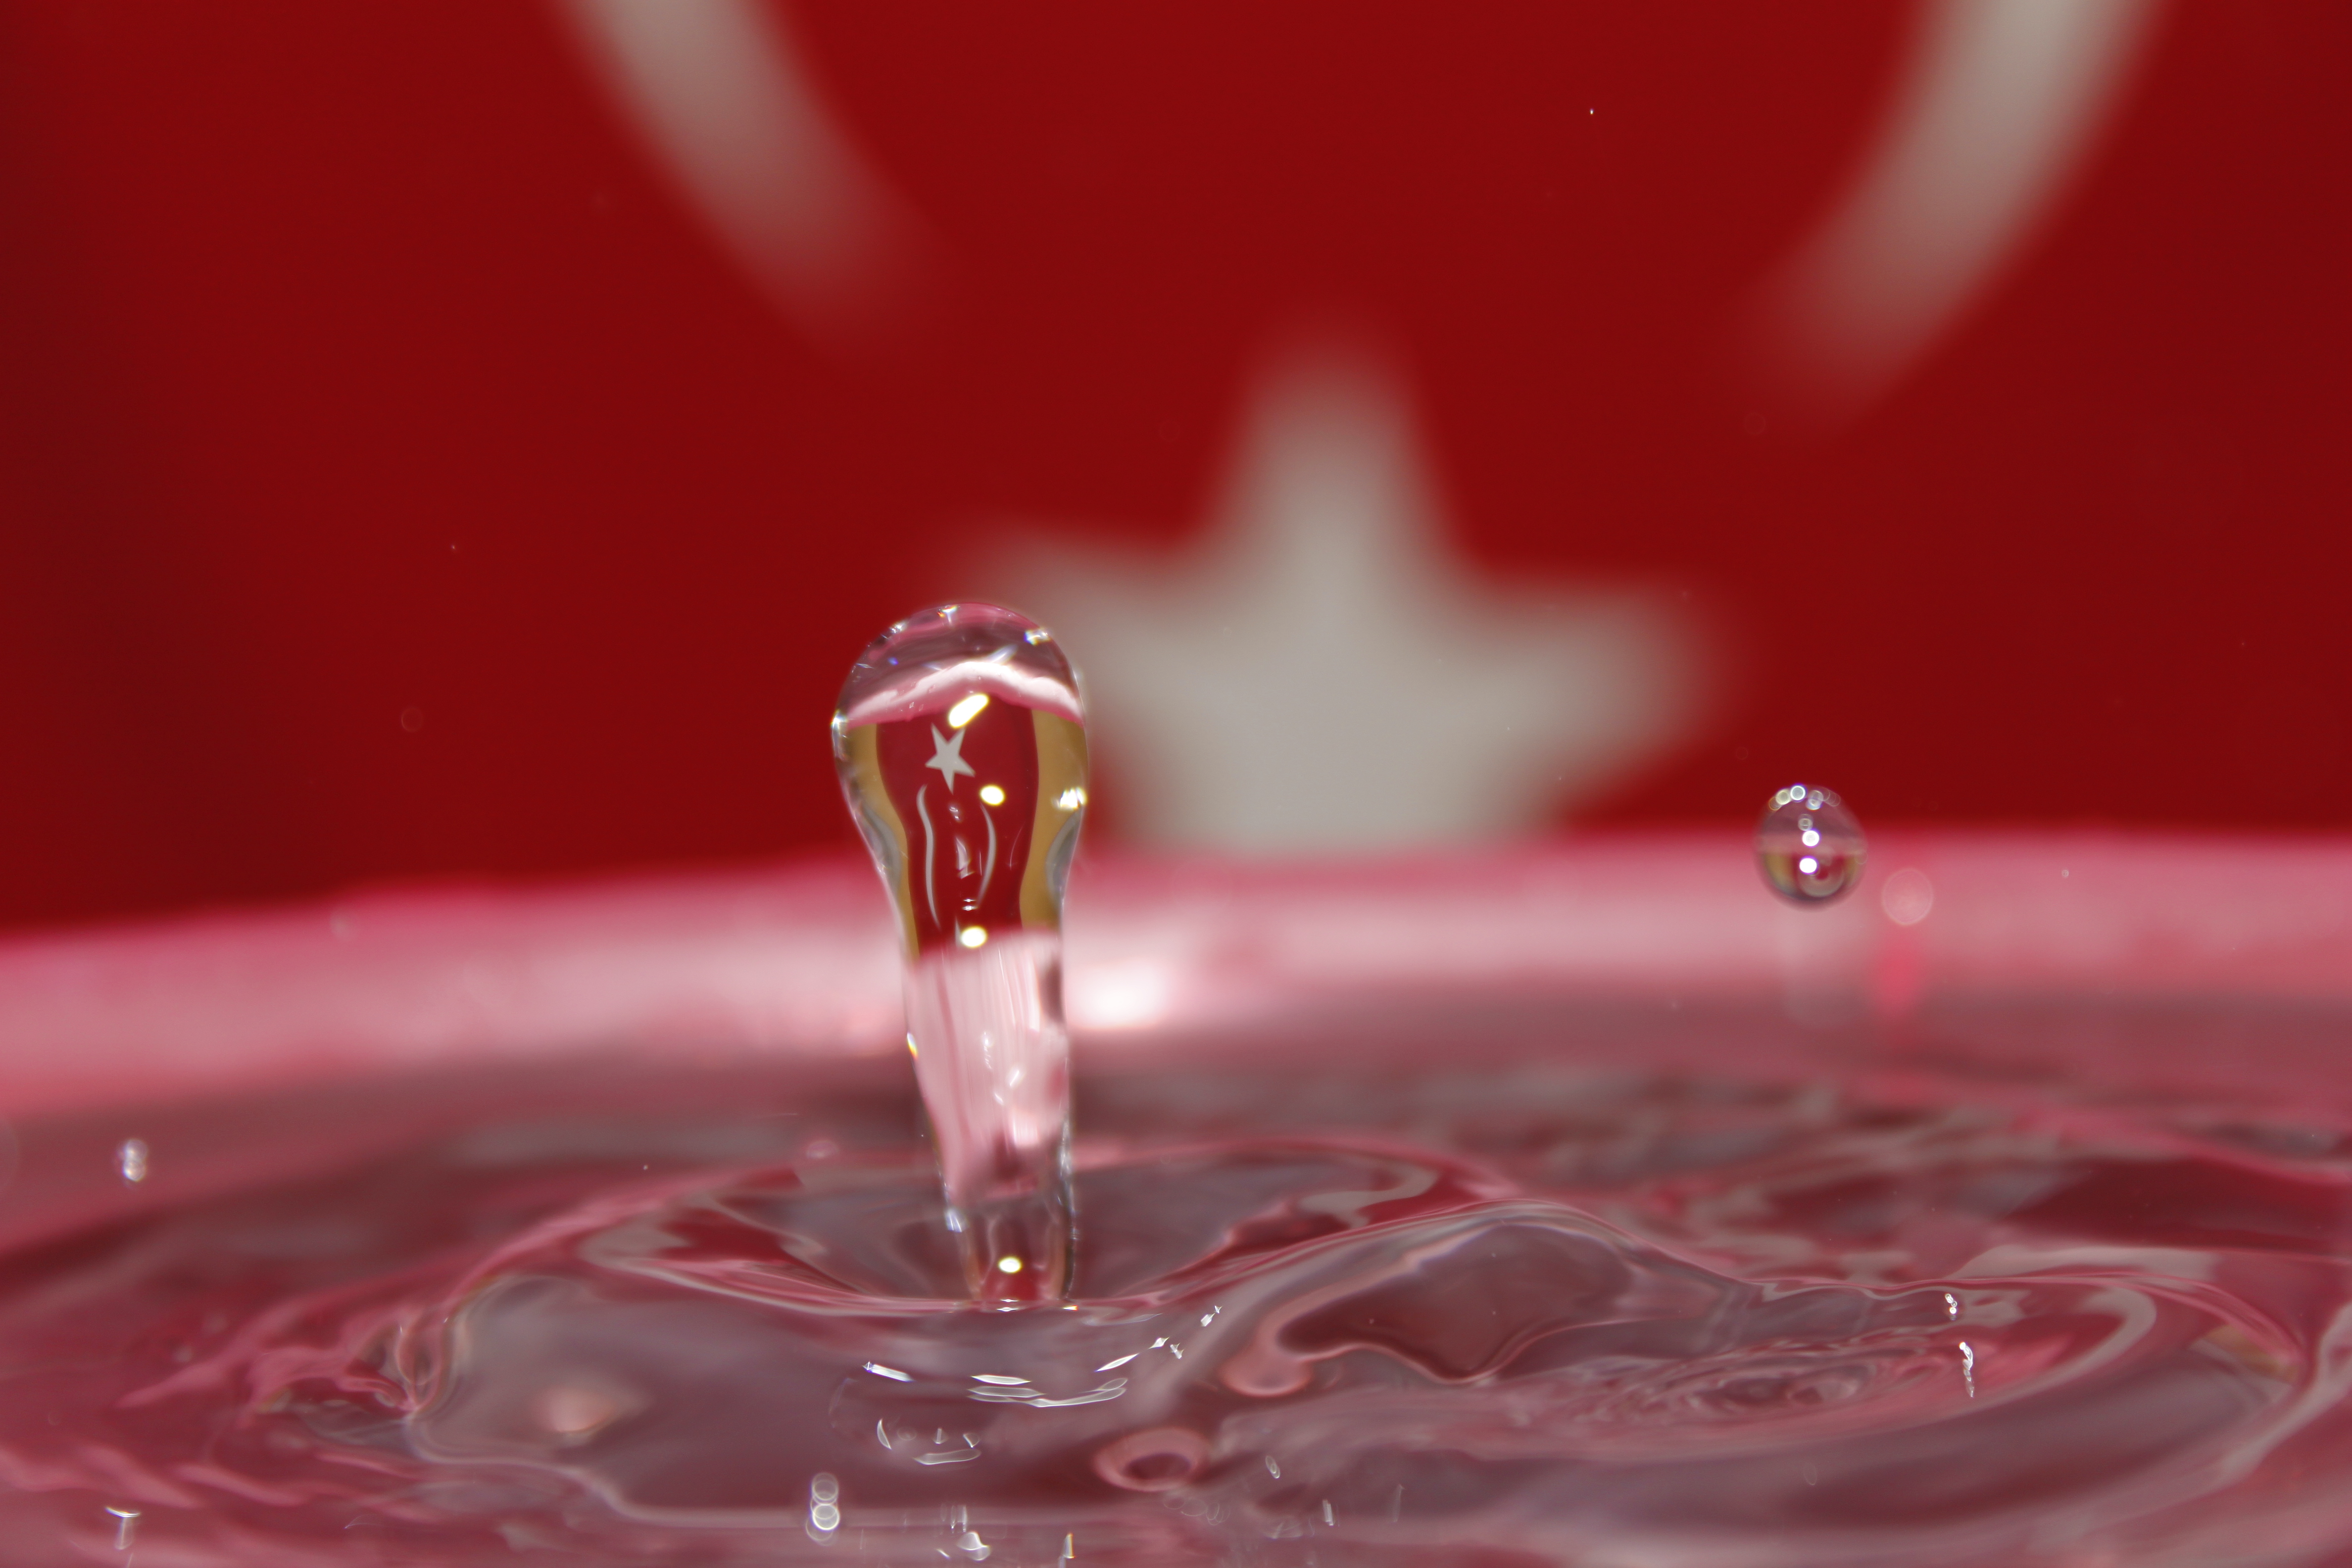
water, drop, petal, glass, ripple, food, red, splash, produce, drink, pink, cocktail, close up, wine glass, liqueur, drops of water, macro photography, distilled beverage